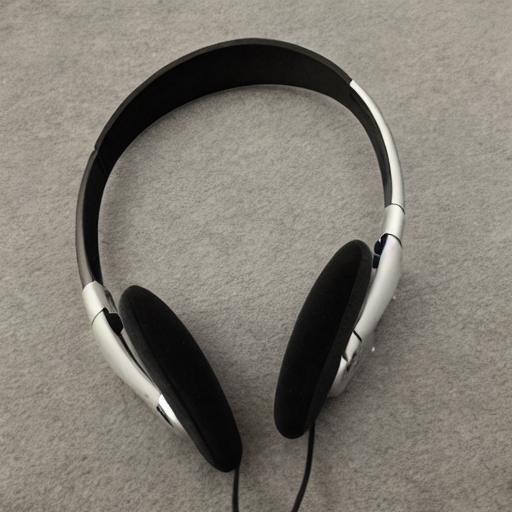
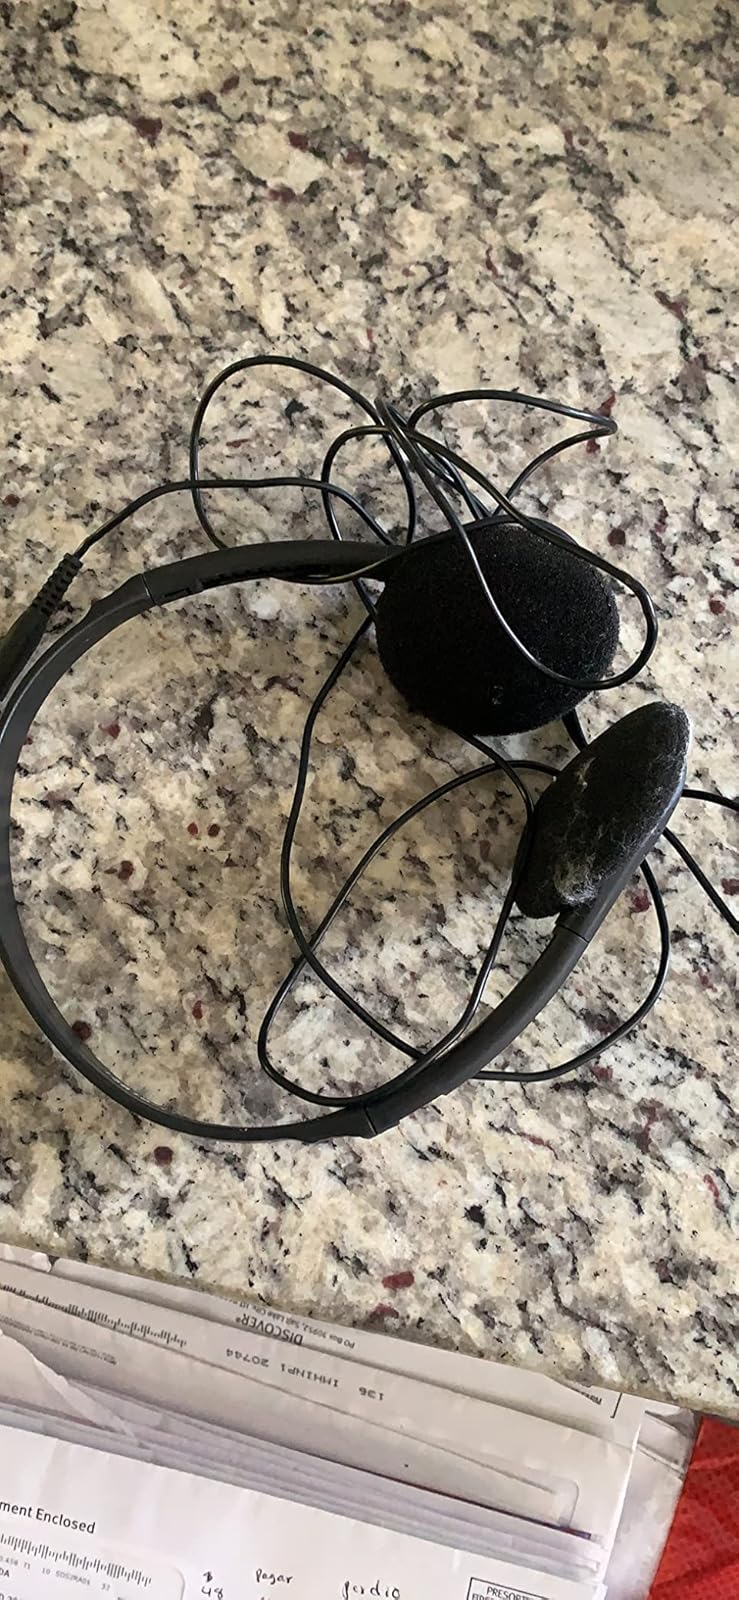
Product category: headphones
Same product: no